Malagasy language

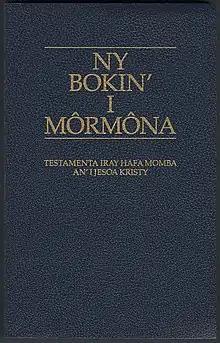
Malagasy version of the "Book of Mormon", in Latin script with the letter "ô"

In his 1658 work "Histoire de la grande isle Madagascar", Étienne de Flacourt provided one of the earliest known attempts to classify the Malagasy language into dialectal regions. He divided Malagasy into two main dialect groups: northern and southern. He noted significant lexical differences between them — for instance, the word "ampela" was used in the south to mean "woman" or "girl", while "vaiavy" was used in the north. Similarly, "baba" was a northern term for "father", whereas "ray" was used in the south.